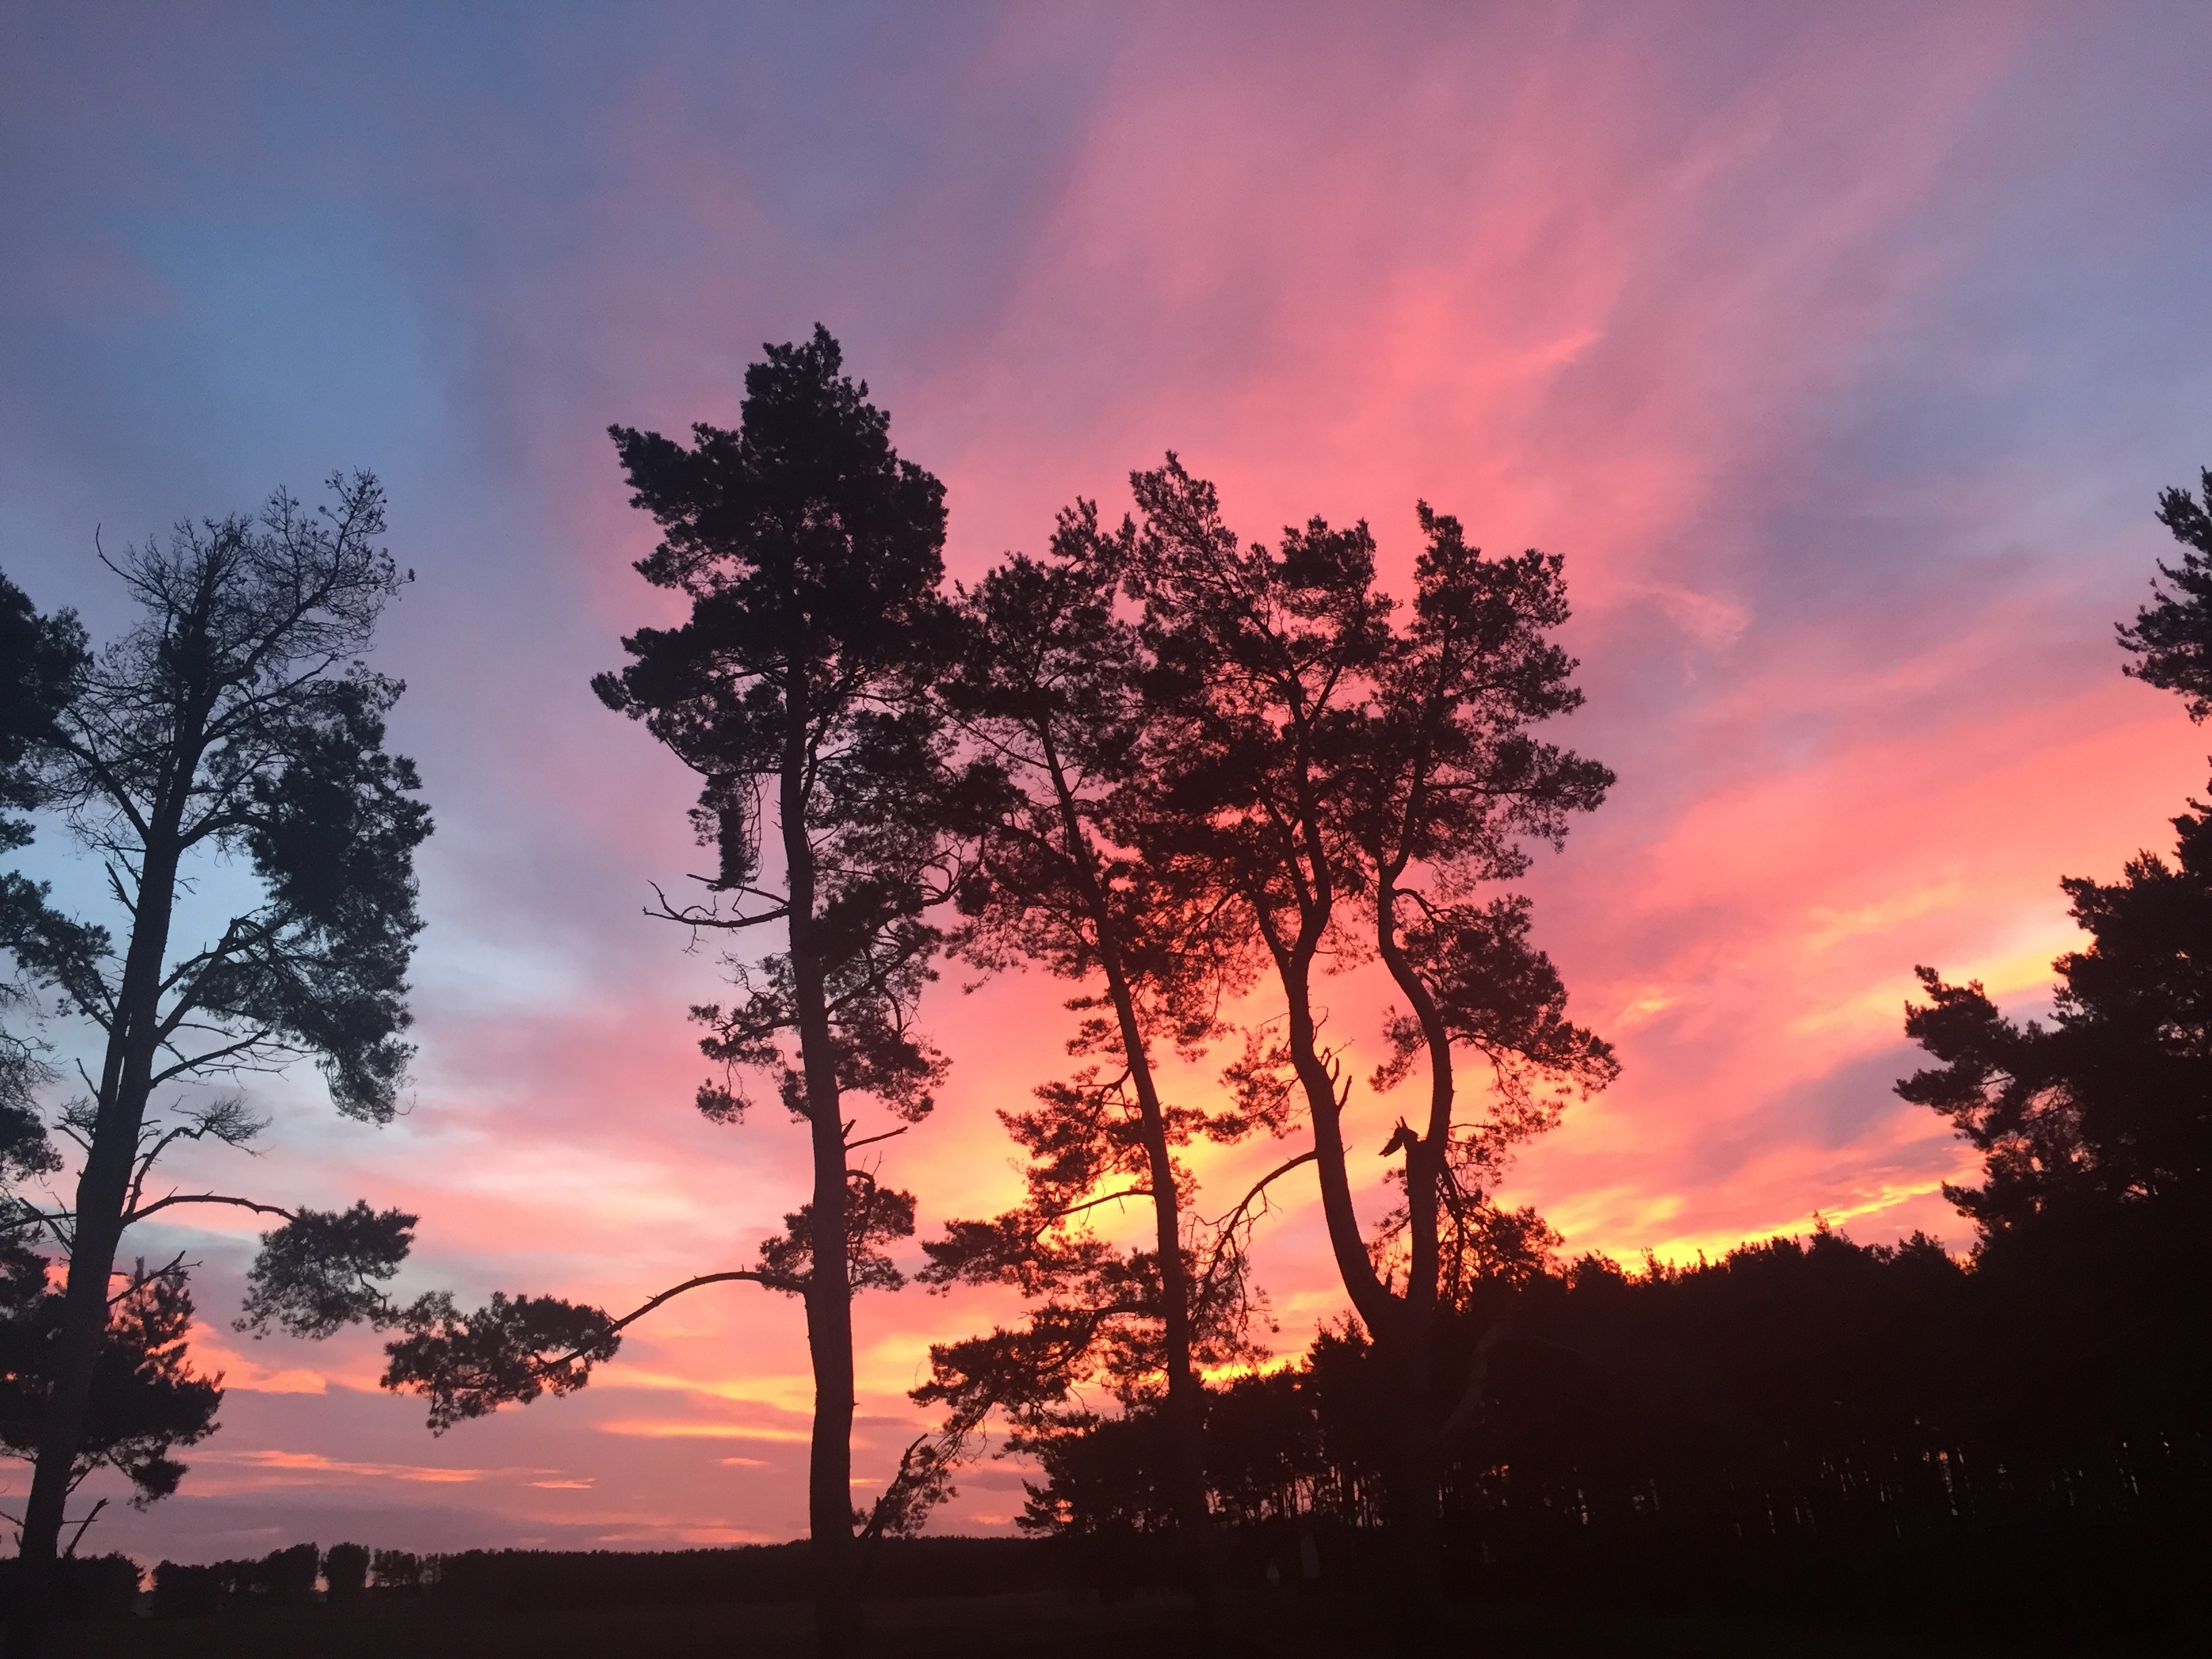
tree, silhouette, cloud, sky, sunrise, sunset, morning, dawn, atmosphere, dusk, evening, savanna, trees, bright, pink sky, afterglow, colourful sky, woody plant, red sky at morning